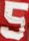
Number: 5